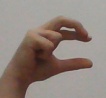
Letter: thal